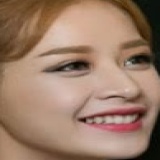
diễn viên Chi Pu